Mendelian inheritance

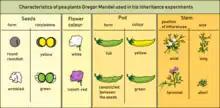
Characteristics Mendel used in his experiments

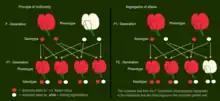
P-Generation and F-Generation: The dominant allele for purple-red flower hides the phenotypic effect of the recessive allele for white flowers. F-Generation: The recessive trait from the P-Generation phenotypically reappears in the individuals that are homozygous with the recessive genetic trait.

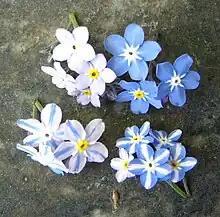
Myosotis: Colour and distribution of colours are inherited independently.

When he crossed purebred white flower and purple flower pea plants (the parental or P generation) by artificial pollination, the resulting flower colour was not a blend. Rather than being a mix of the two, the offspring in the first generation (F-generation) were all purple-flowered. Therefore, he called this biological trait dominant. When he allowed self-fertilization in the uniform looking F-generation, he obtained both colours in the F generation with a purple flower to white flower ratio of 3 : 1. In some of the other characters also one of the traits was dominant.